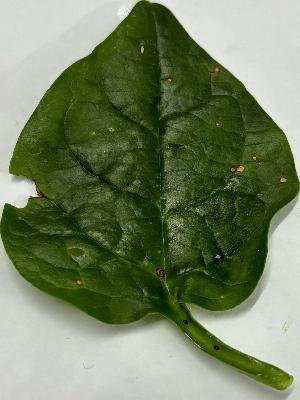
Label: Bacterial-Spot